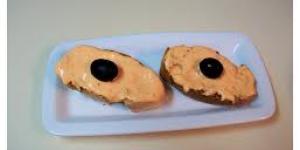
pate de bonito y queso